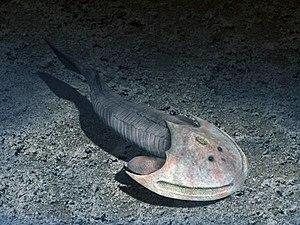
Zenaspis est un genre éteint d'ostracodermes ayant vécu au début du Dévonien. Cet agnathe fossile fait partie de la même famille que le célèbre Cephalaspis.